Question: Please indicate a possible affordance area of the bowl that can be used for holding
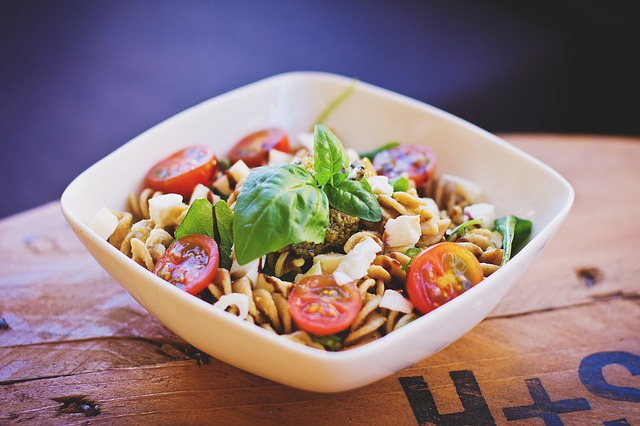
Answer: [51.5, 66, 581.5, 399]